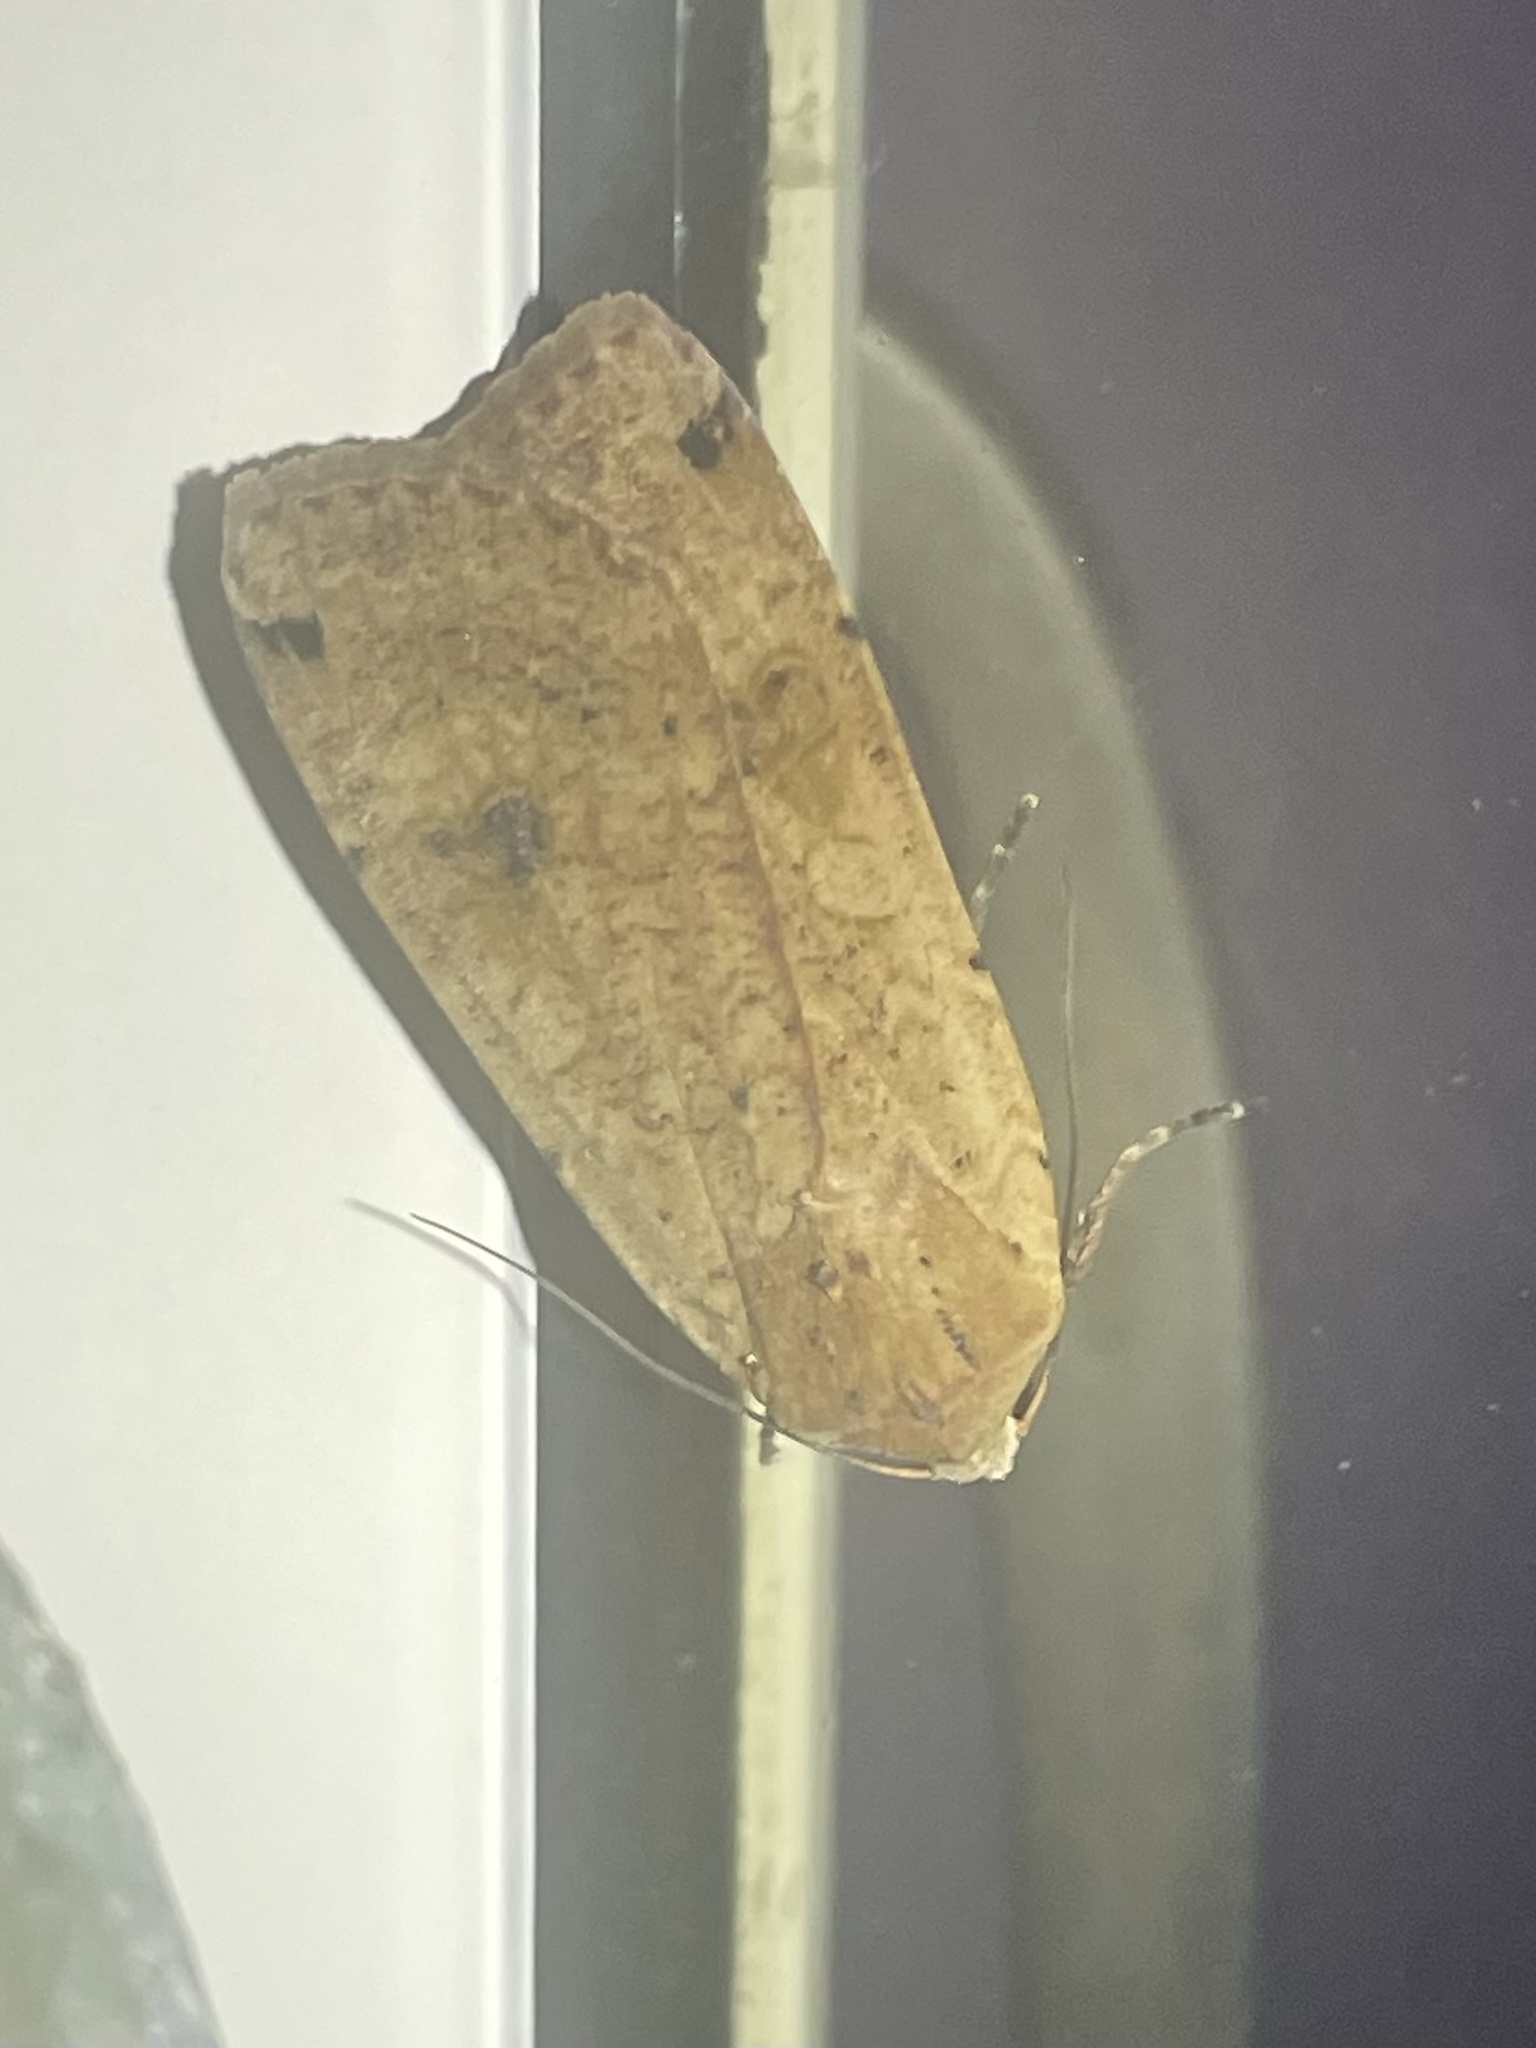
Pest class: cutworms